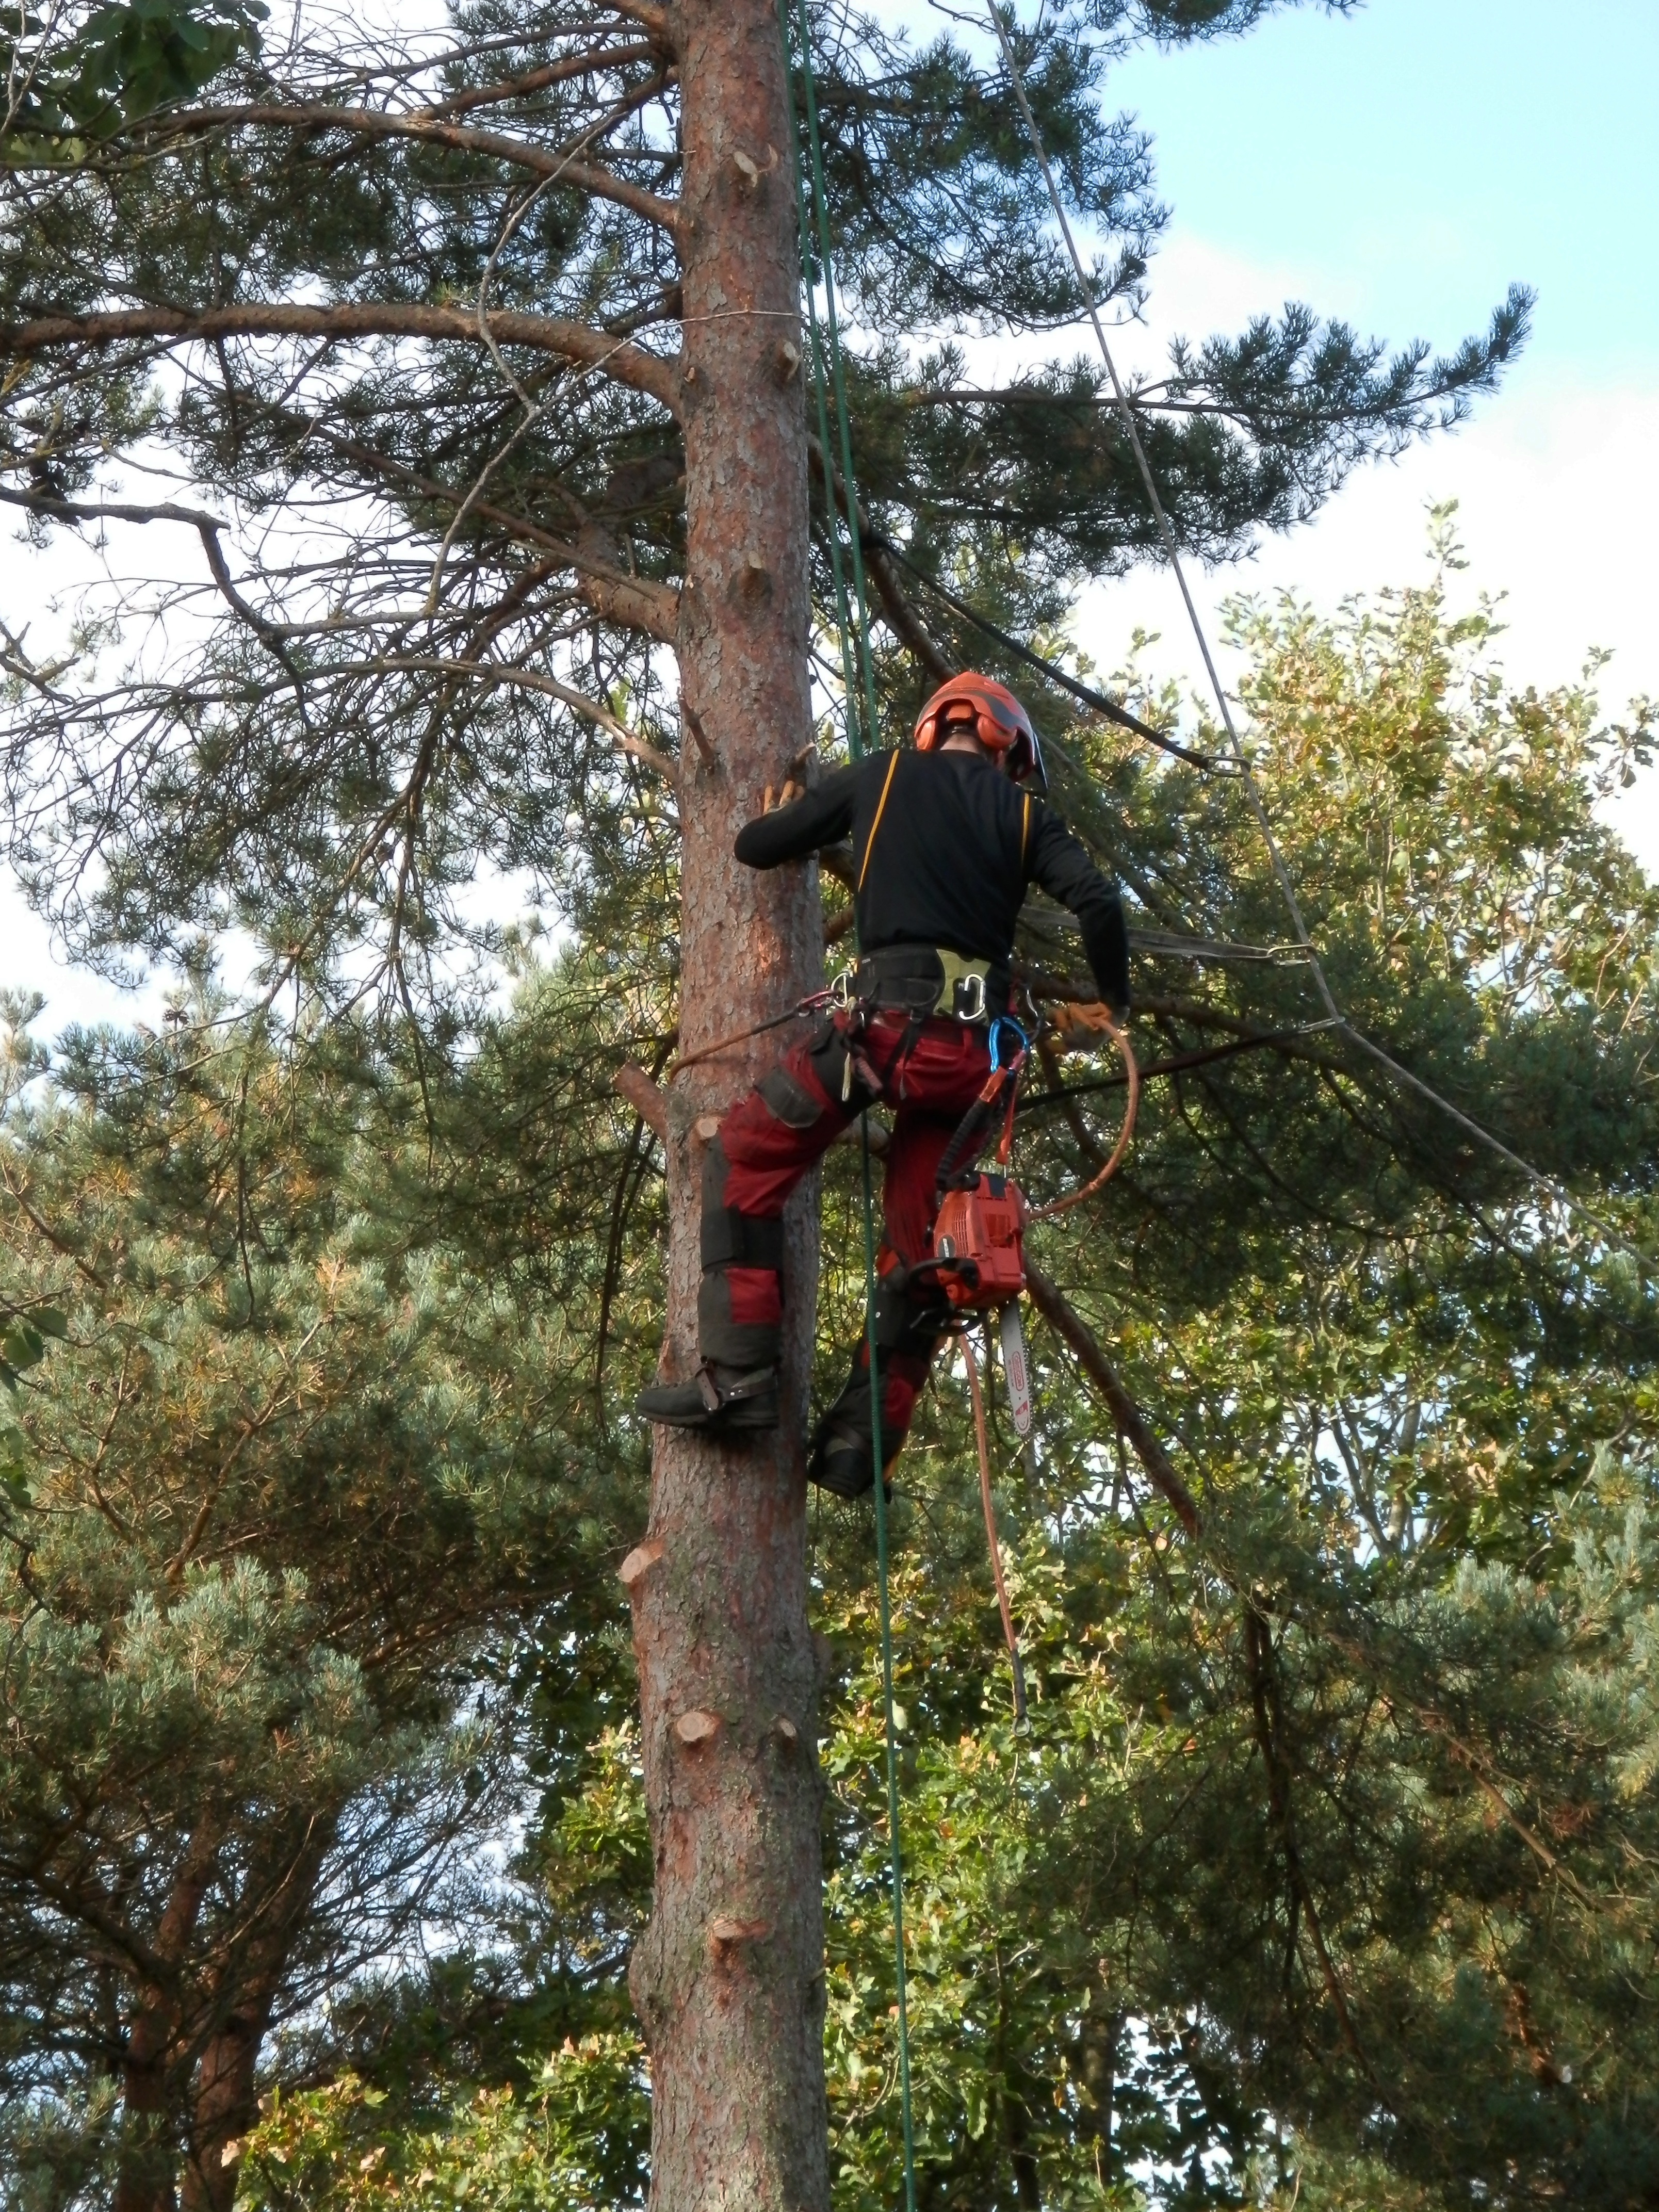
tree, forest, plant, trail, adventure, worker, forestry, chainsaw, arborist, tree surgeon, tree logger, lumberjack, woody plant